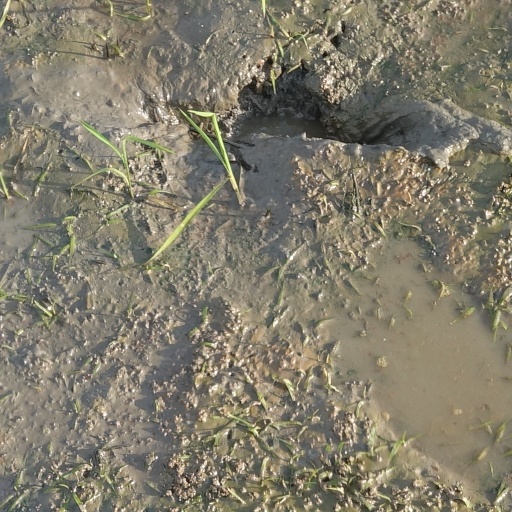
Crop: rice